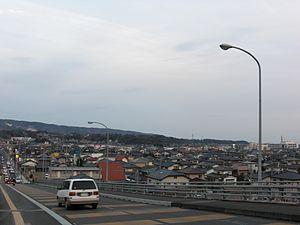
Hitachiōta est une ville située dans la préfecture d'Ibaraki, sur l'île de Honshū, au Japon.